Seil

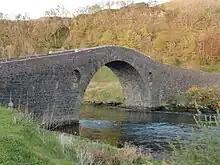
Fast-flowing sea water under the 18th-century Clachan Bridge that links Seil to mainland Scotland

The "Ravenna Cosmography", which was compiled by an anonymous cleric in Ravenna around AD 700, mentions various Scottish island names. This document frequently used maps as a source of information and it has been possible to speculate about their modern equivalents based on assumptions about voyages made by early travellers 300–400 years prior to its creation. The island of mentioned in this list may refer to Seil.